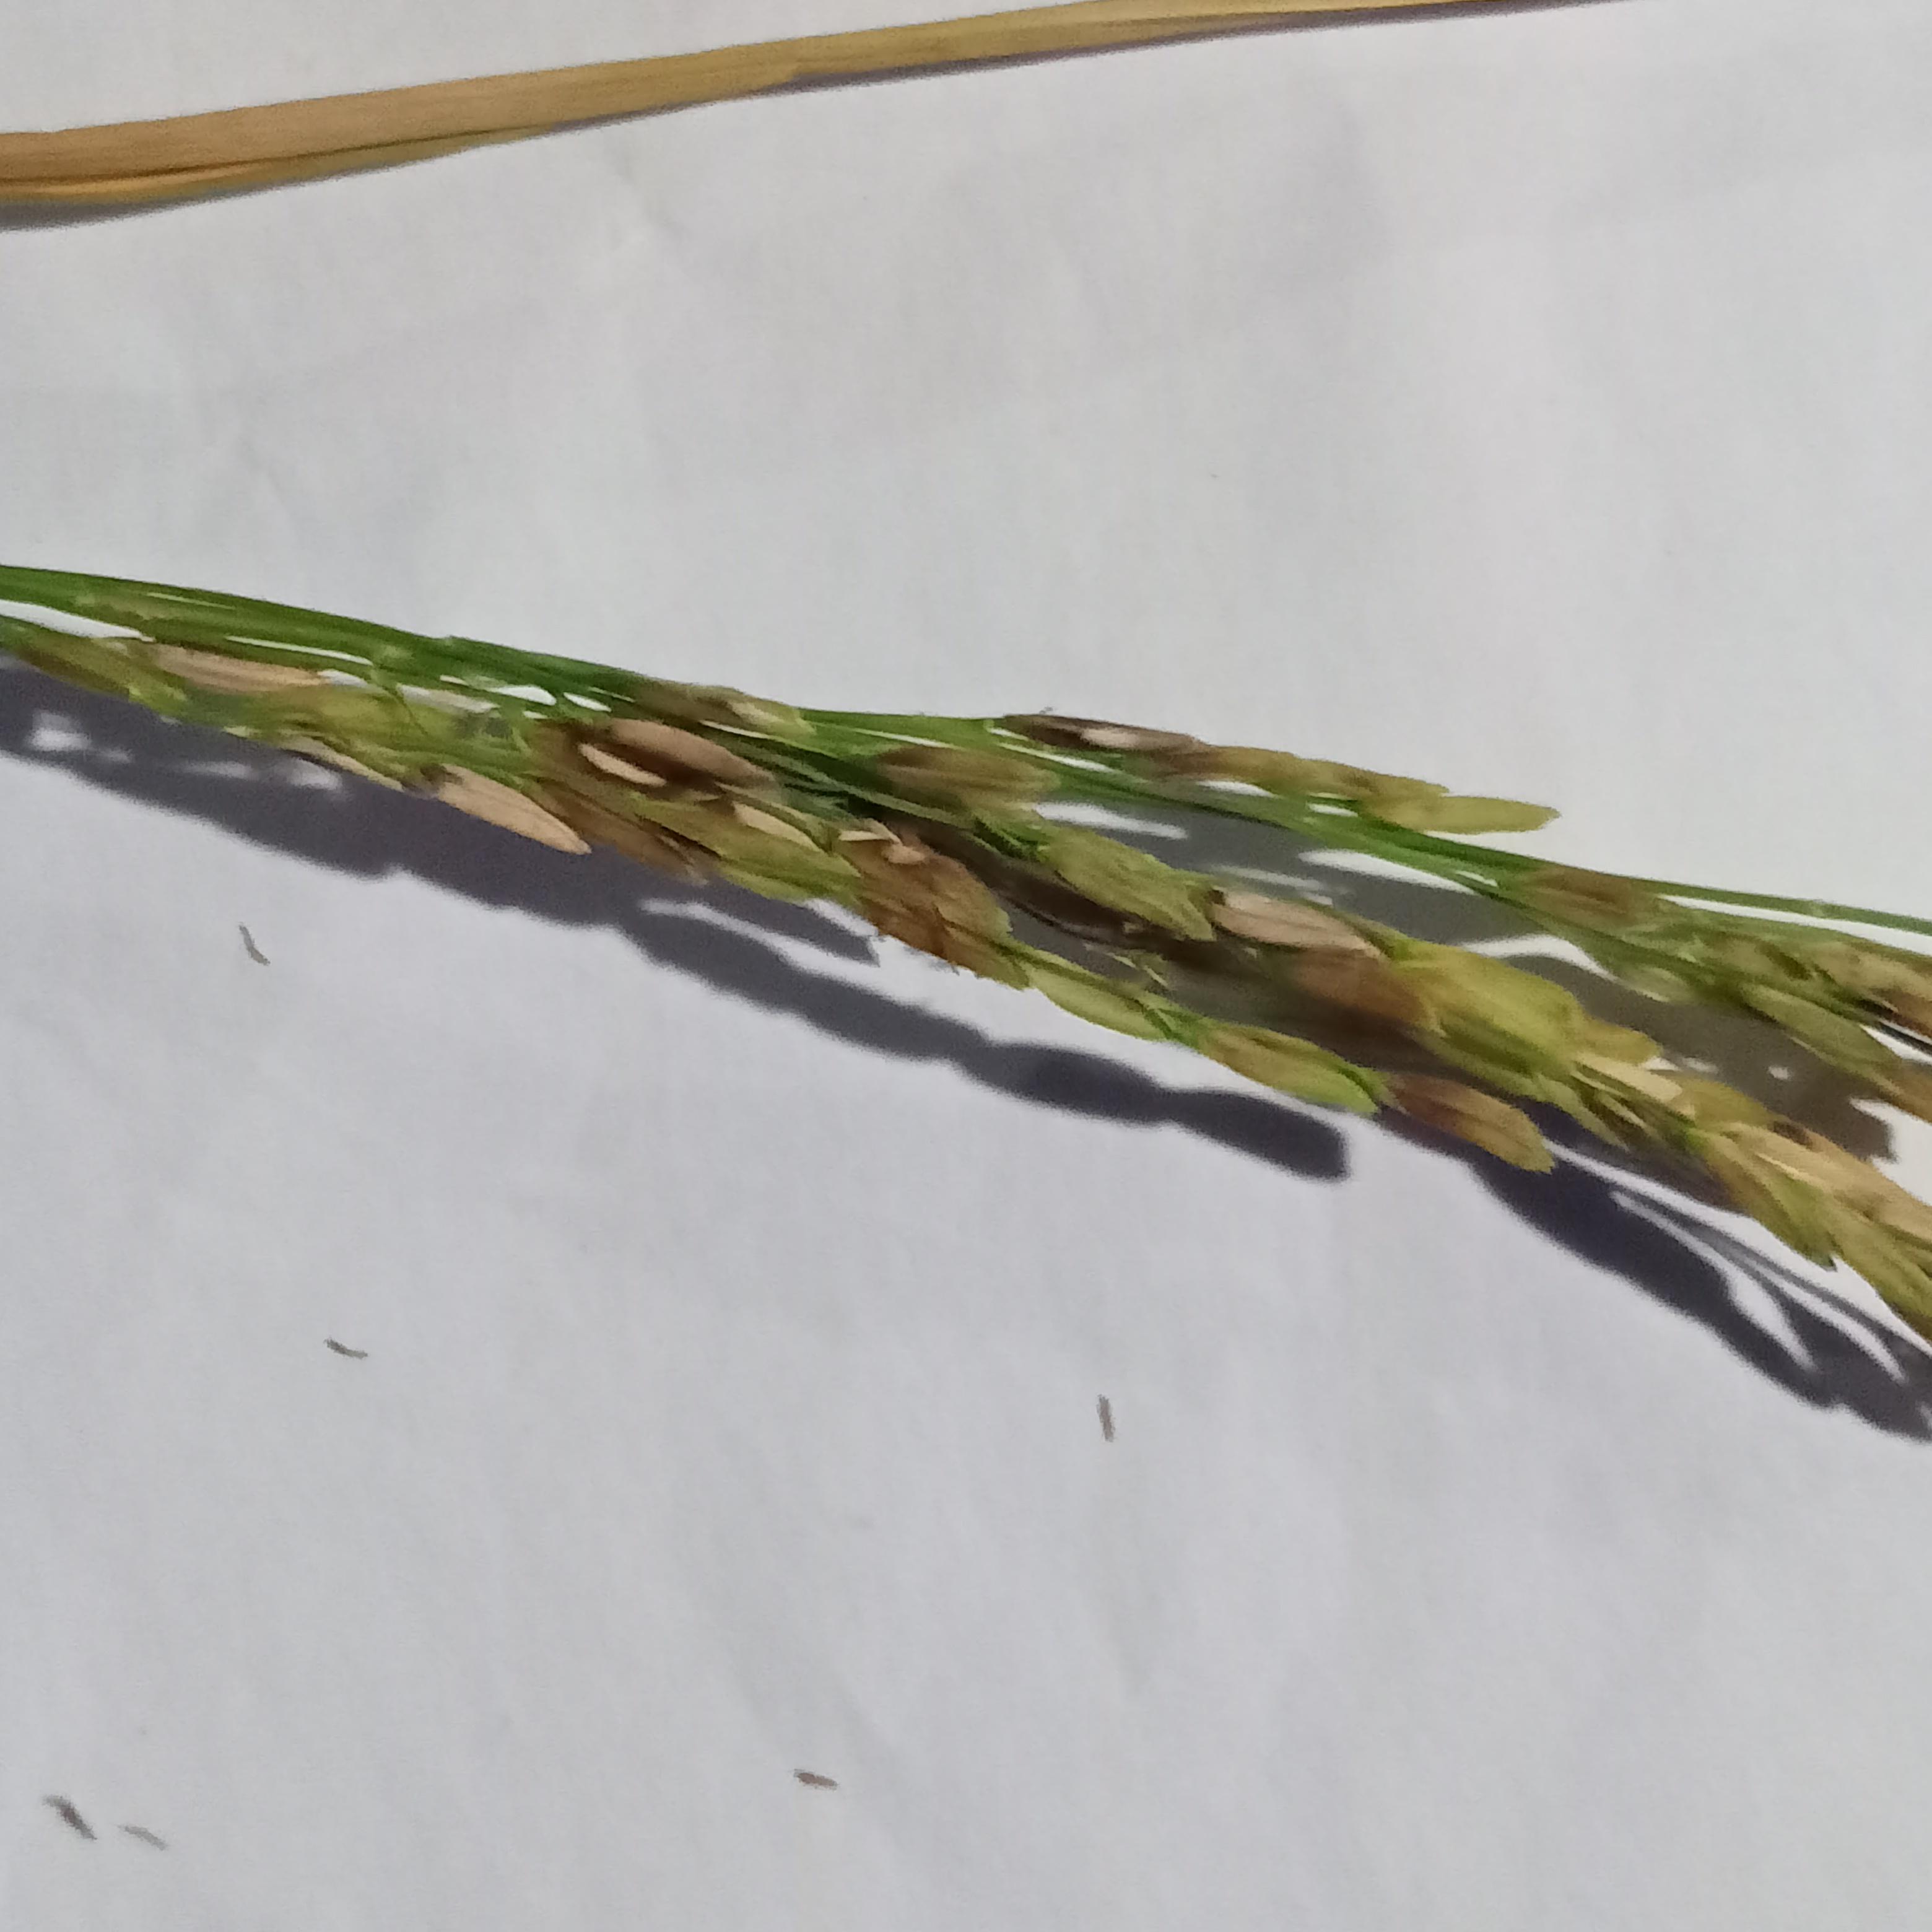
Label: Rice___Neck_Blast